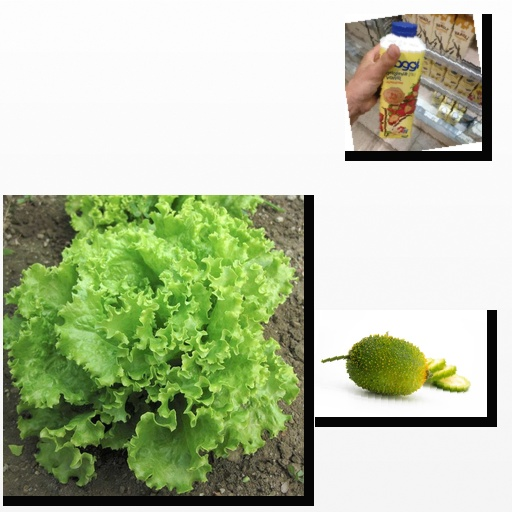
Food items: spiny_gourd, lettuce, strawberry_yoghurt